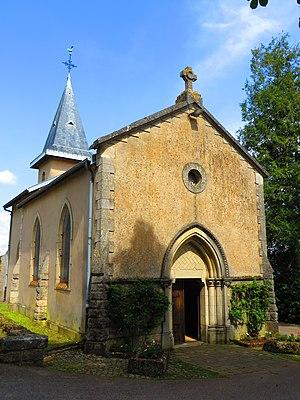
Bouxières-aux-Chênes Écuelle Chapelle Saint-Étienne
Bouxières-aux-Chênes est une commune française située dans le département de Meurthe-et-Moselle en région Grand Est.